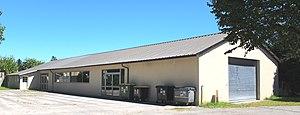
Salle des fêtes de Hèches (Hautes-Pyrénées)
Hèches est une commune française située dans le département des Hautes-Pyrénées, en région Occitanie.